Limp binding

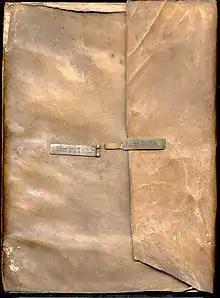
Limp binding of an incunable, made of vellum with broken book clasp of the 15th century

Limp binding is a bookbinding method in which the book has flexible cloth, leather, vellum, or (rarely) paper sides. When the sides of the book are made of vellum, the bookbinding method is also known as limp vellum.